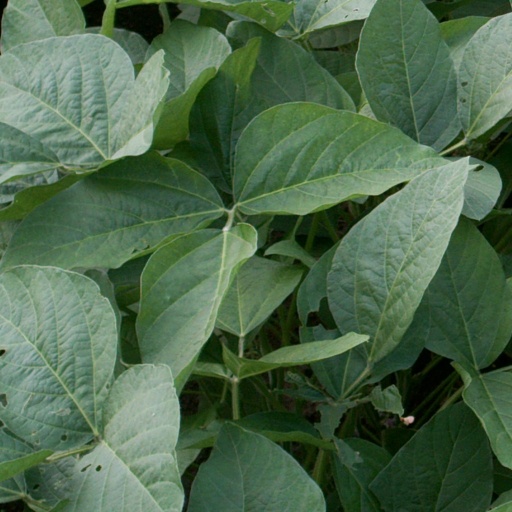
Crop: soybean